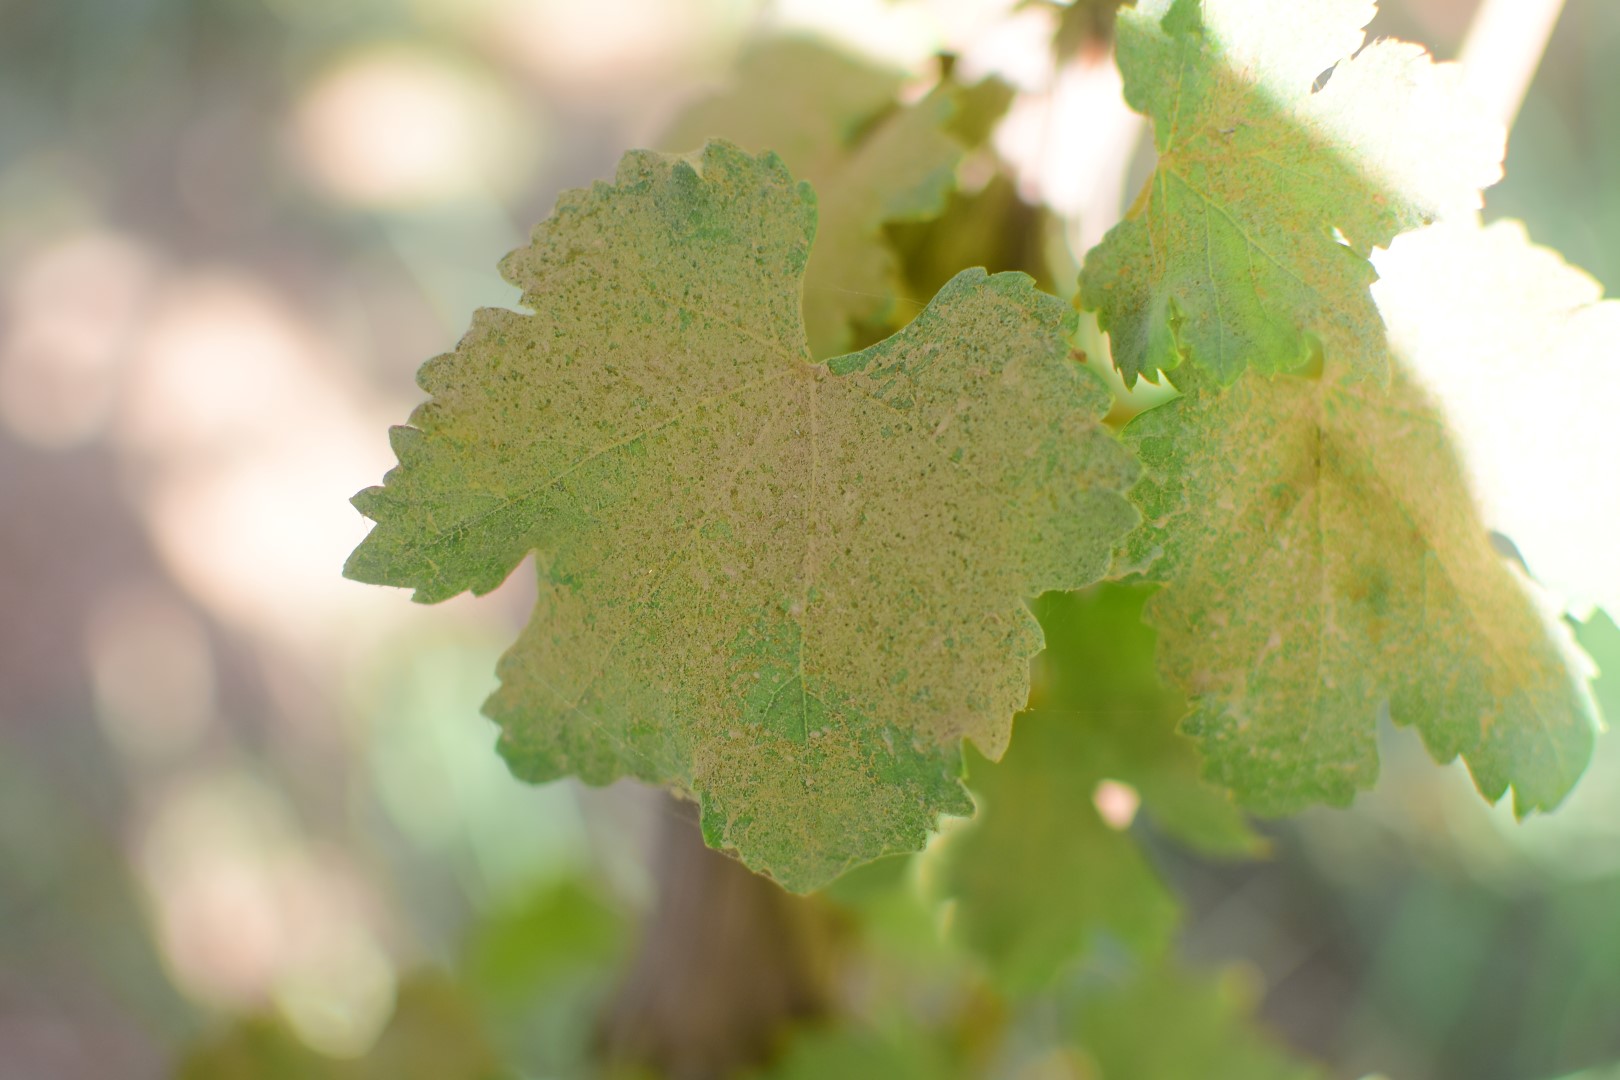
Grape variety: Deas Al-Annz